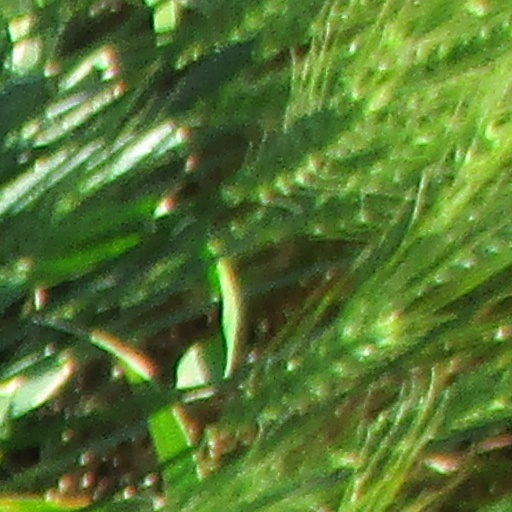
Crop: wheat